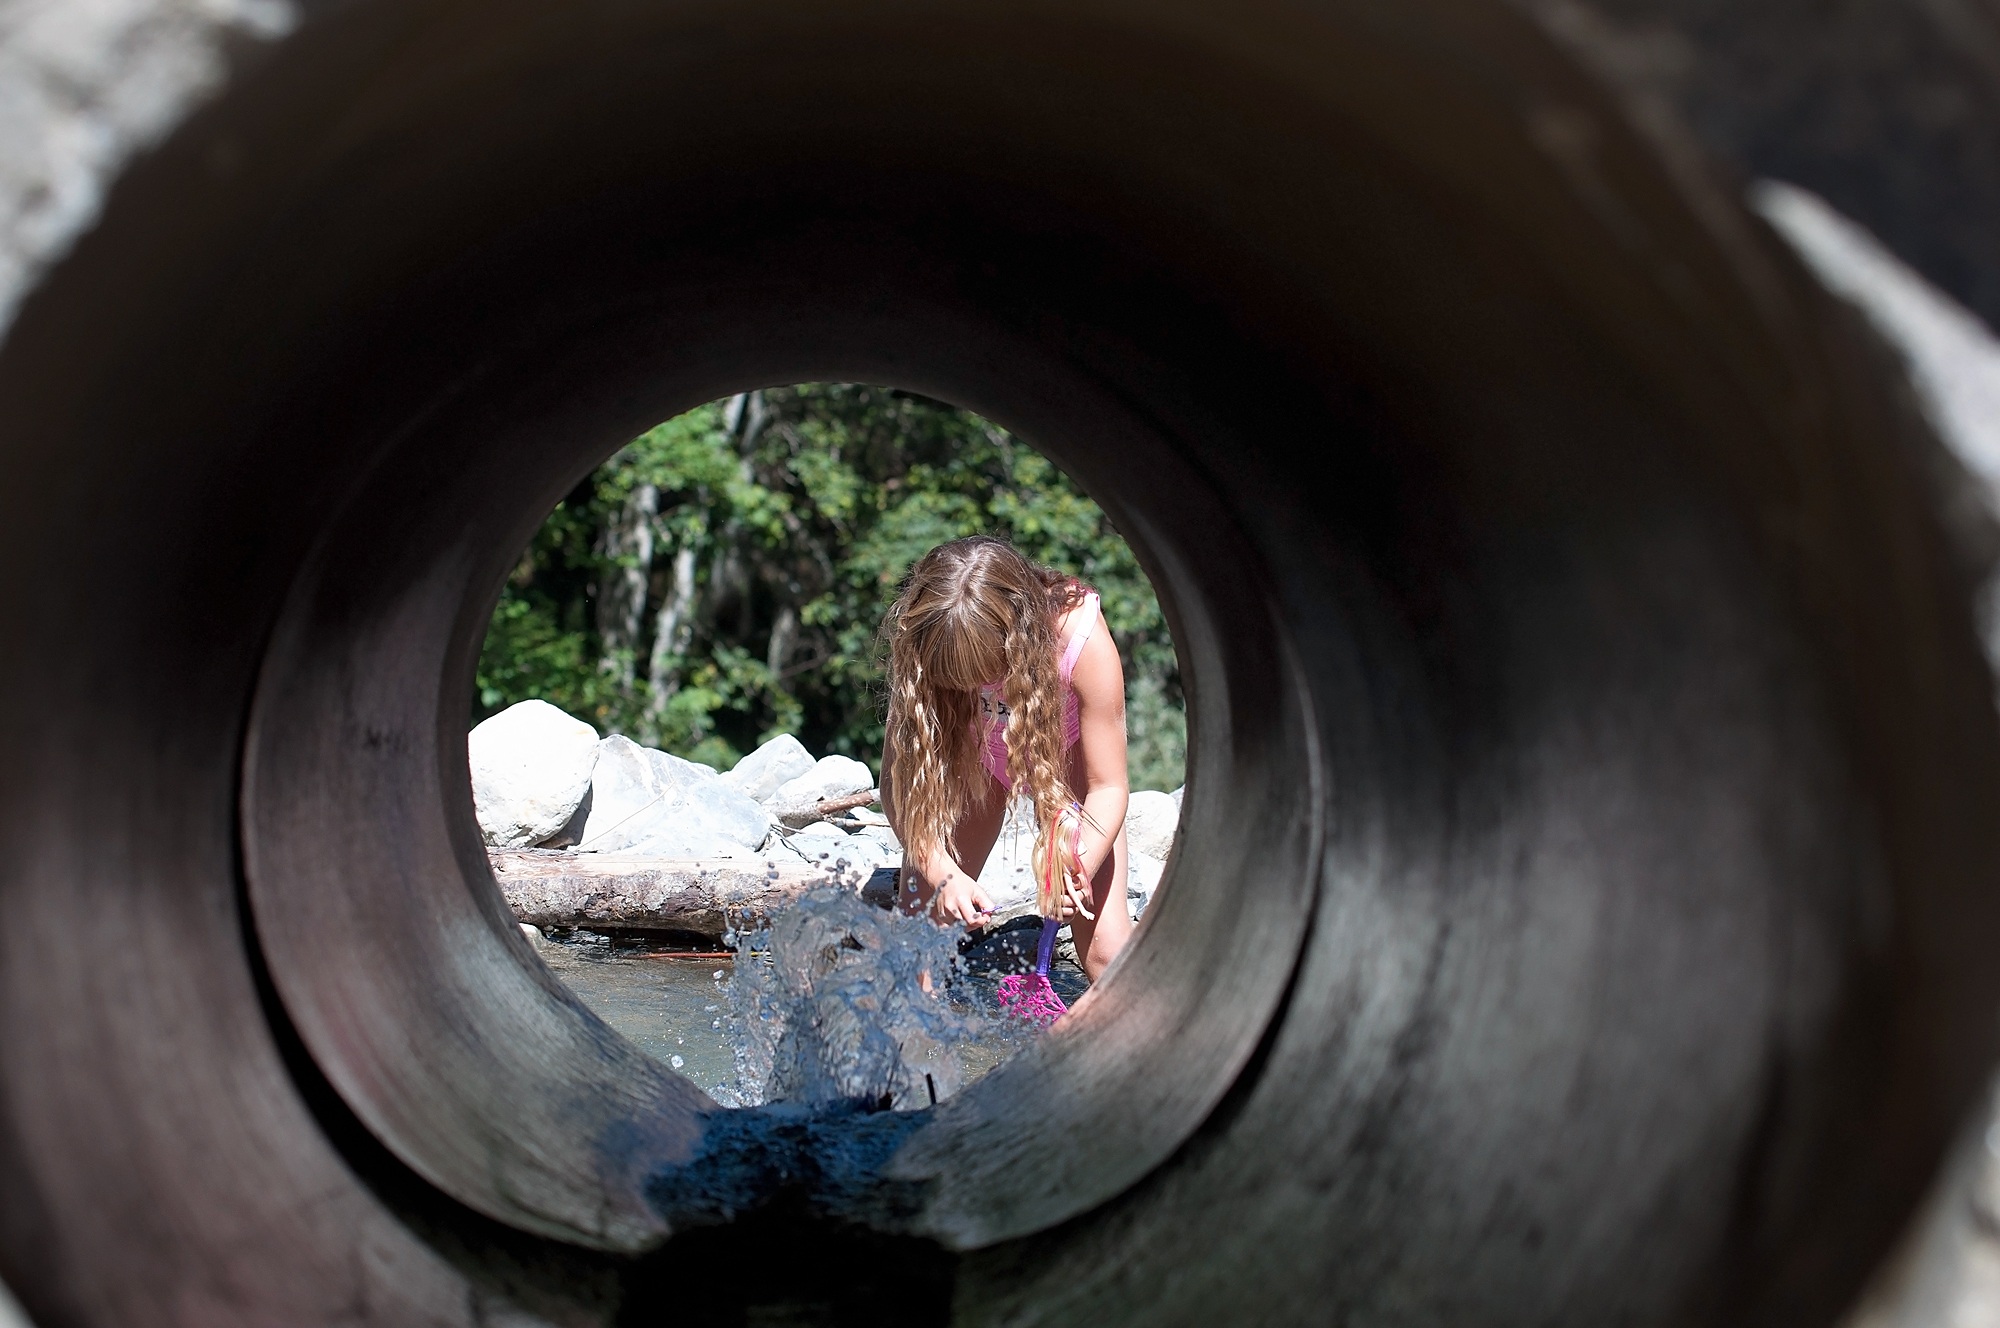
water, person, photography, wheel, play, tube, color, human, tire, close up, eye, organ, running water, by looking, water pipe, automotive tire, tunnel vision